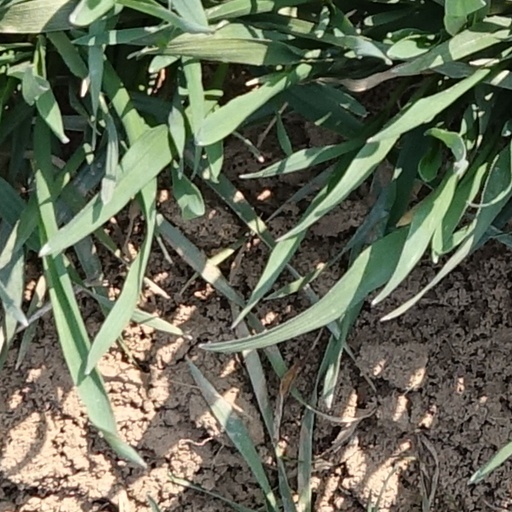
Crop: wheat